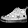
Label: Sneaker